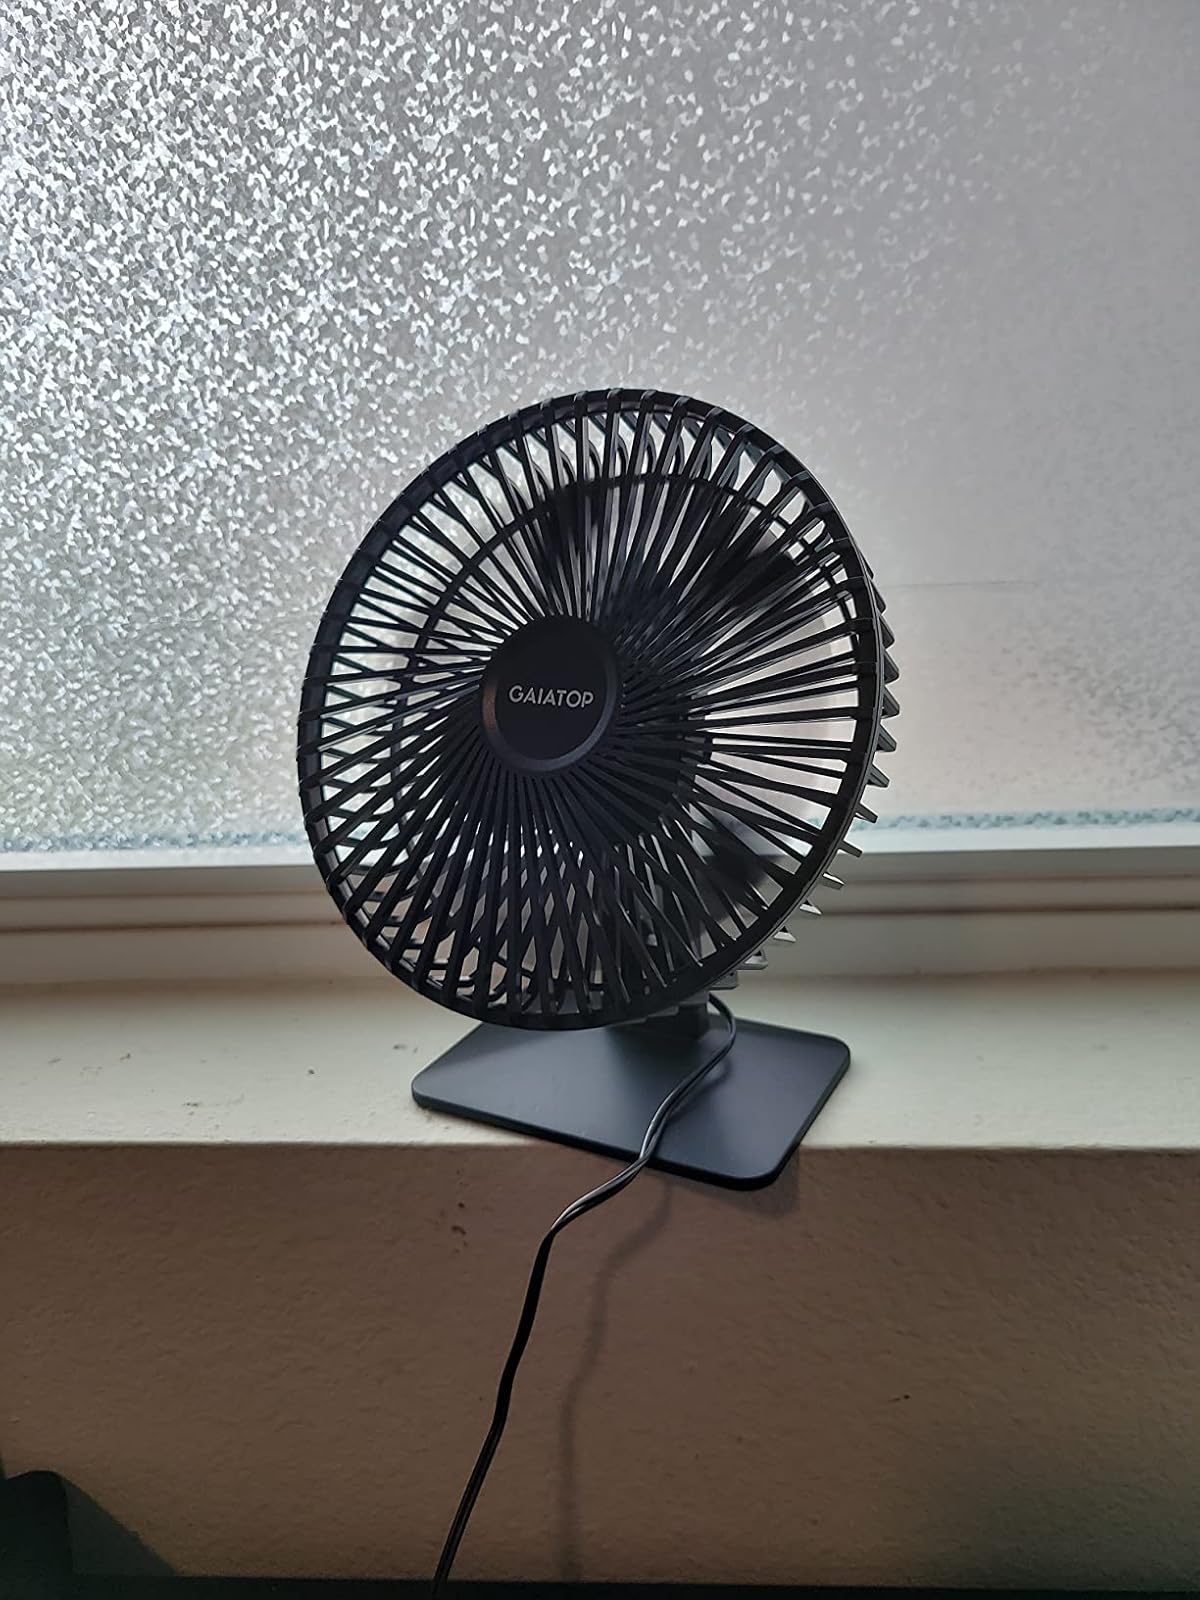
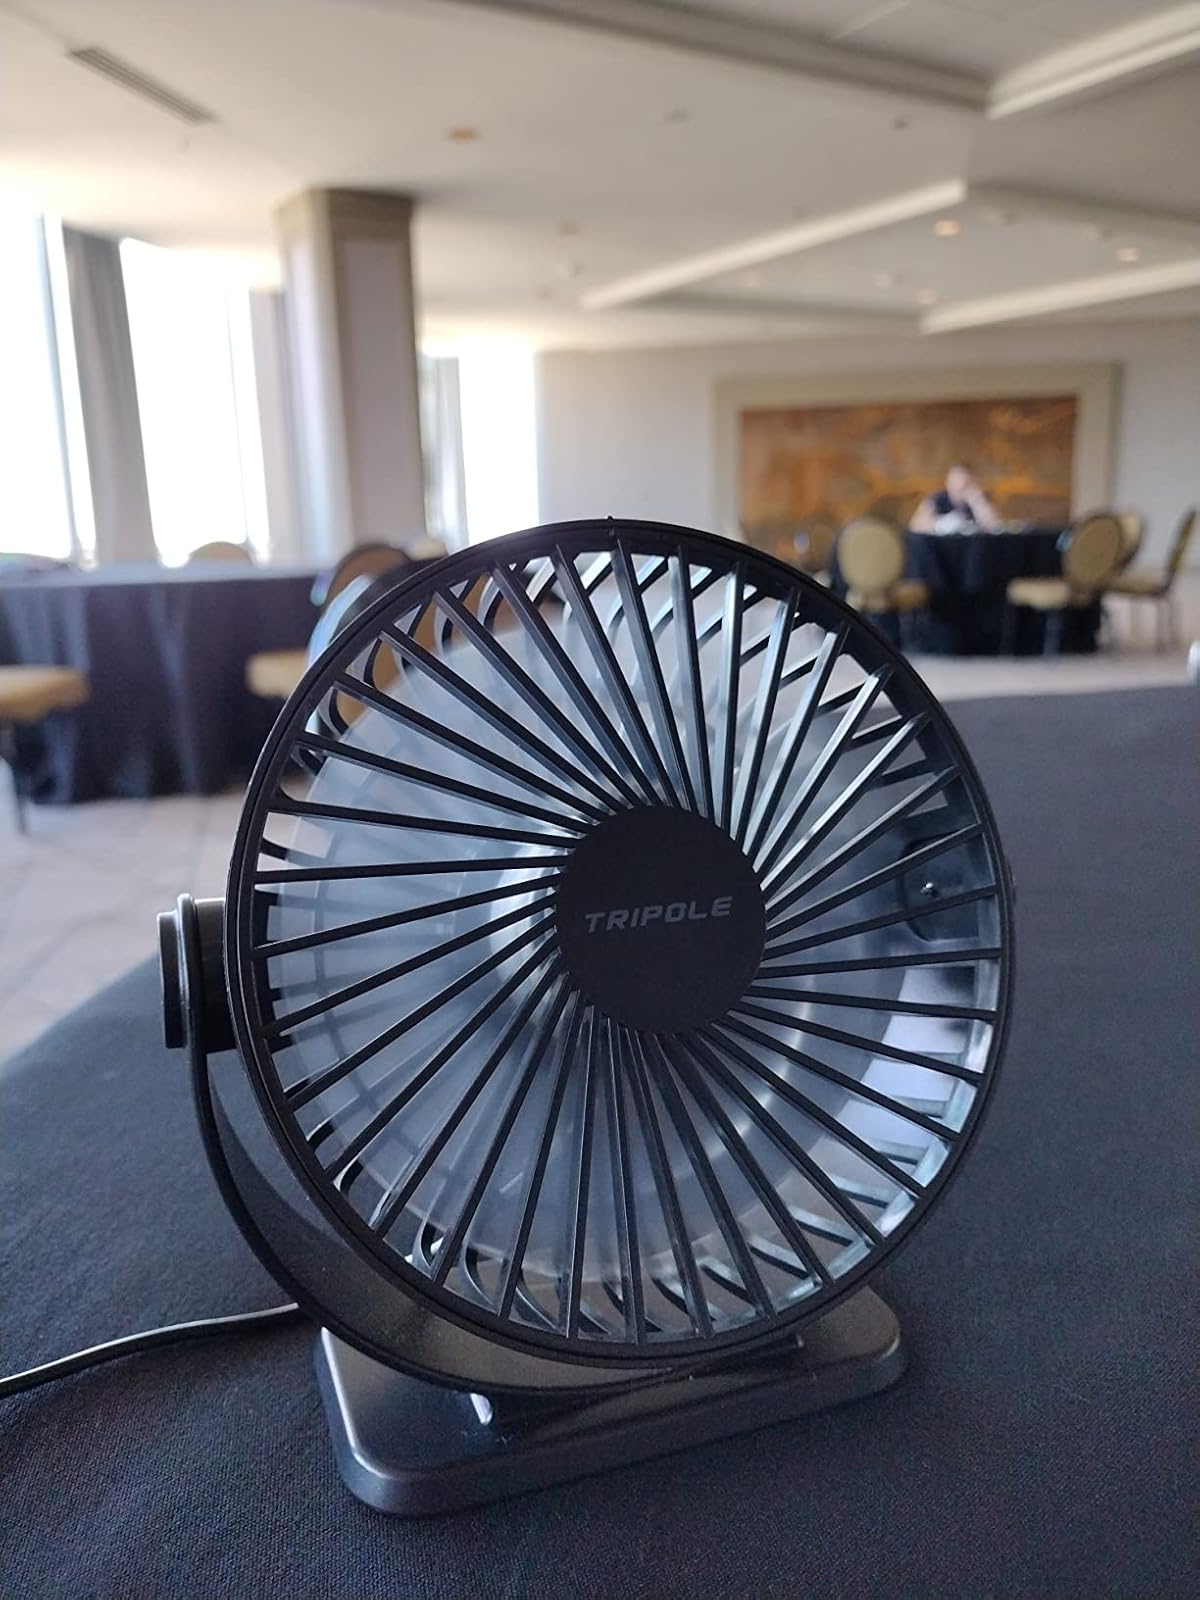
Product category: fan
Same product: no